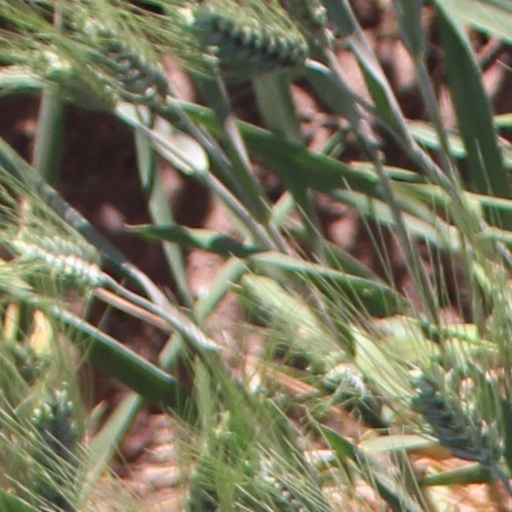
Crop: wheat